Thomas Bouquerot de Voligny

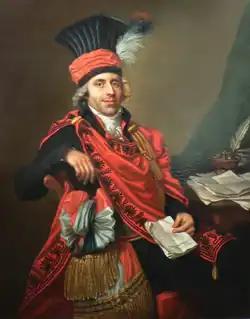
Thomas Bouquerot de Voligny in the full dress uniform of a member of the Council of Ancients, c. 1798–1799.

Thomas André Marie Bouquerot de Voligny (27 August 1755 in Asnan – 26 August 1841 in Paris) was a French magistrate and politician. His brother was the general Jean-Baptiste Bouquerot des Essarts.